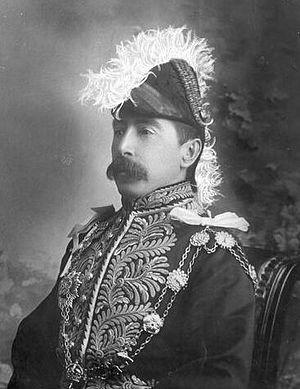
La présidence de Bombay était l'une des trois entités administratives de l'Inde britannique ; Elle se situait sur la partie ouest du continent, elle a commencé à Surat au XVIIᵉ siècle comme comptoir pour la Compagnie anglaise des Indes orientales pour finir par englober une partie de l'Ouest indien, du Pakistan et de la Péninsule arabique. En Inde cela représentait, au plus fort de son extension, l’État du Gujarat, les deux tiers du Maharashtra et le Nord-Ouest du Karnataka, la province pakistanaise Sindh, de 1847 à 1935, Aden au Yémen de 1839 à 1939 mais pas les États princiers.
La circonscription d'Exeter est une circonscription électorale anglaise située dans le Devon, et représentée à la Chambre des Communes du Parlement britannique depuis 1997 par Ben Bradshaw du Parti travailliste.
Henry Stafford Northcote, premier baron Northcote, fut le troisième gouverneur général d'Australie.